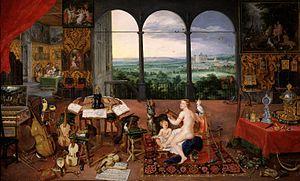
La lira da braccio ou lyra de bracio, littéralement lyre de bras, est un instrument à cordes et à archet de la Renaissance européenne, probablement dérivé de la vièle. Son nom italien, lira est dû à la volonté des humanistes italiens de la Renaissance, de relier l'instrument à l'Antiquité.